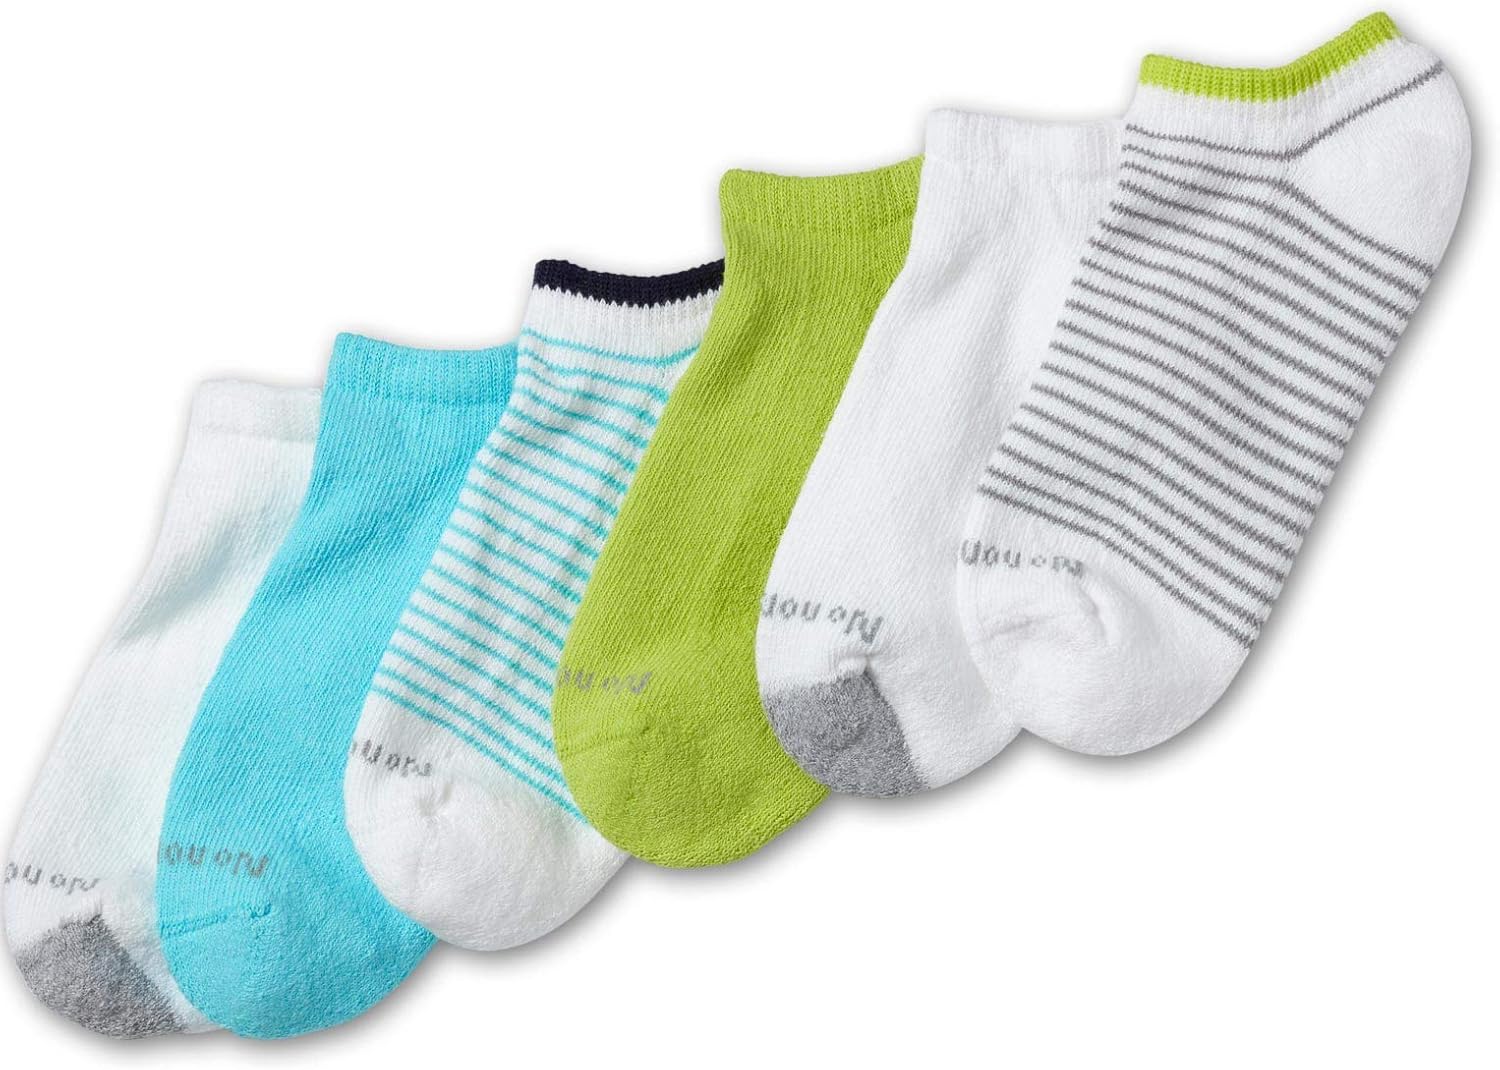
No Nonsense Women's Soft Cushioned No Show Liner Sock, 6 Pair Pack, Assorted 2, 4-10
Category: AMAZON FASHION
No Nonsense cushion no show liner socks are made with soft, durable cotton with spandex added for a great fit.
Features: 82% Cotton, 16% Nylon, 1% Spandex, 1% Polyester | Made in the USA | Pull On closure | Machine wash cold, with like colors. Only non-chlorine bleach when needed. Tumble dry low. Cool iron if needed. | Lightweight and soft for all day comfort | No show, perfect for low cut footwear | Contains spandex for a great fit | Made in USA | Cushioned sole for added protection